Fritz Schmidt (Generalkommissar)

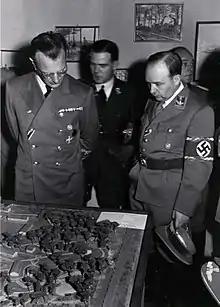
Arthur Seyß-Inquart & Fritz Schmidt (1941)

Fritz Schmidt (19 November 1903 in Eisbergen, nowadays part of Porta Westfalica, Westphalia – 26 June 1943 in Chartres) was the German Commissioner-General for Political Affairs and Propaganda in the occupied Netherlands between 1940 and 1943, one of four assistants to the Governor-General, Arthur Seyss-Inquart.